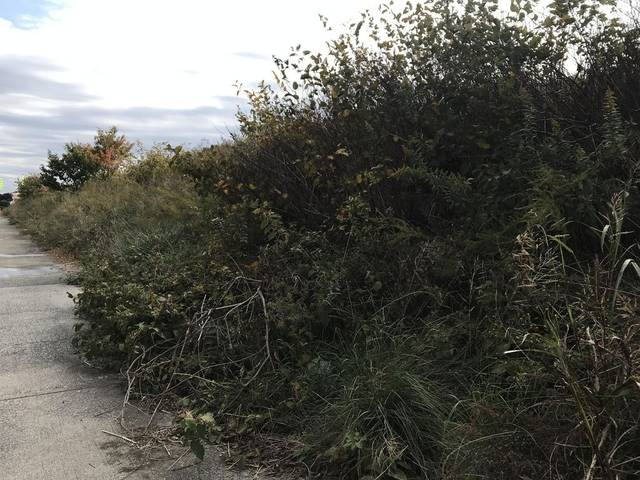
Region: Japan
Coordinates: 35.639, 139.537